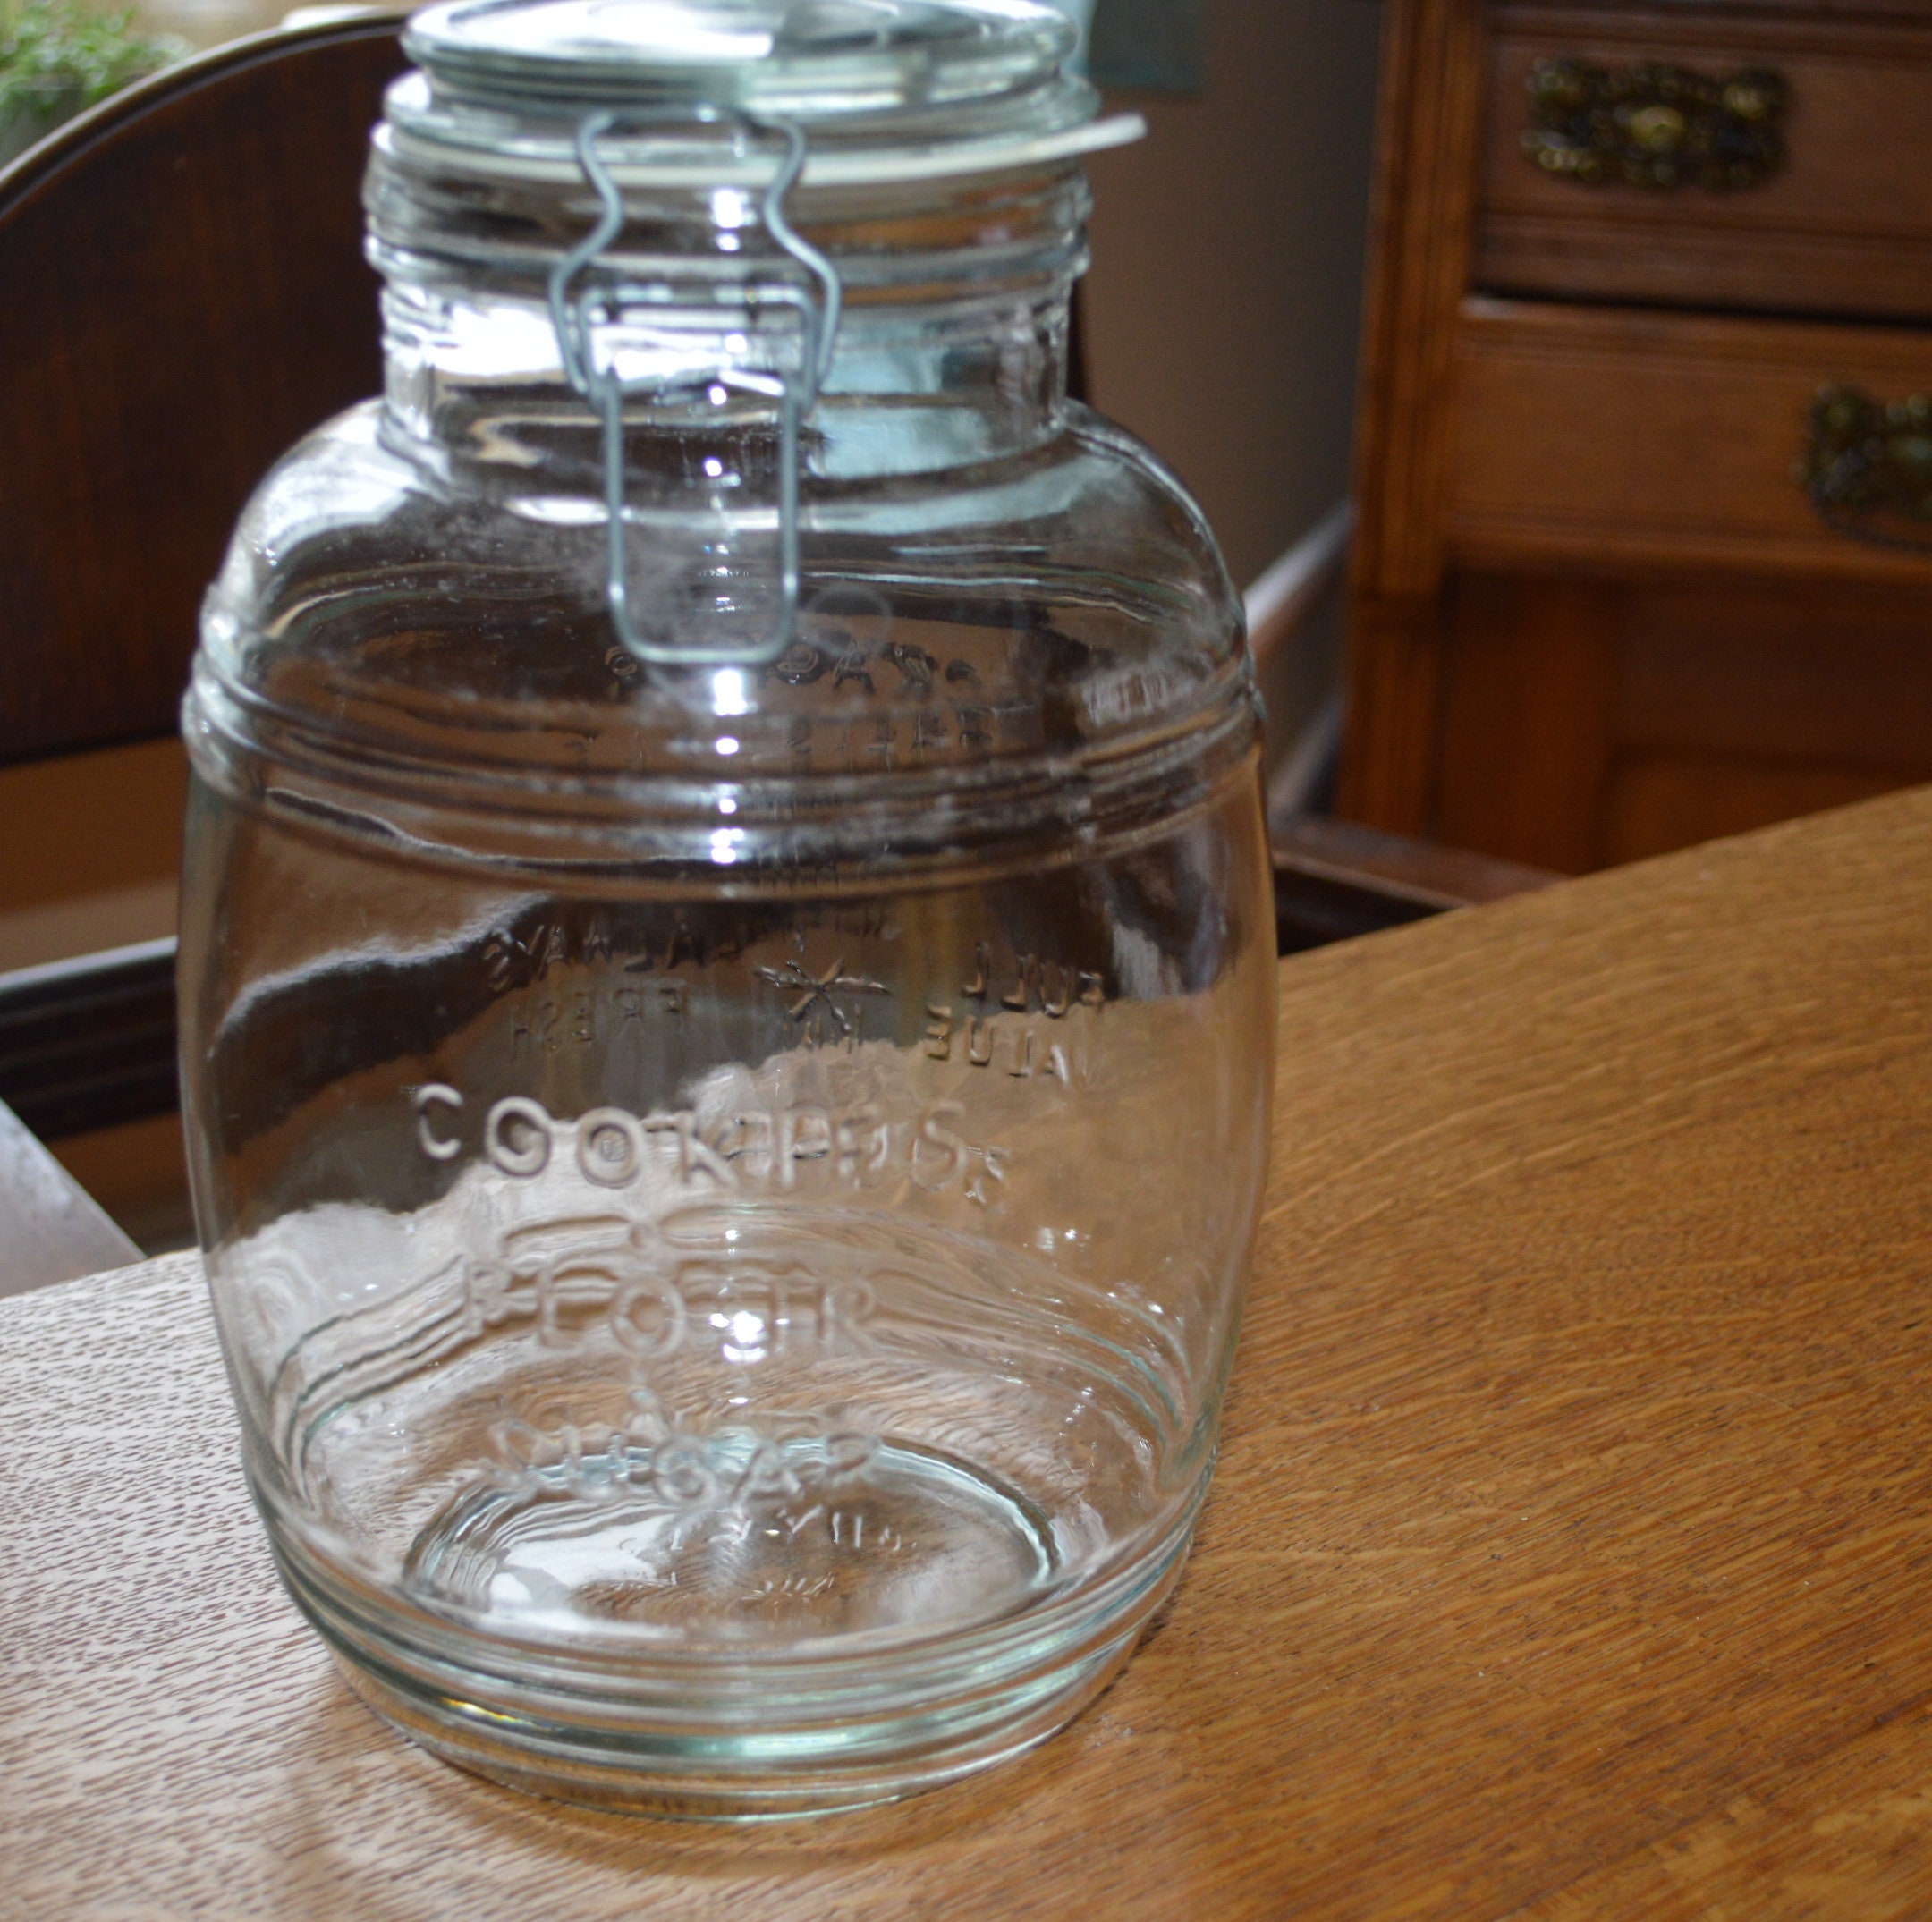
Label: glass